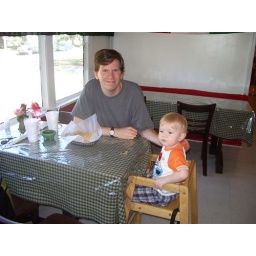
Cale & Henry at the train car restaurant in Emporia